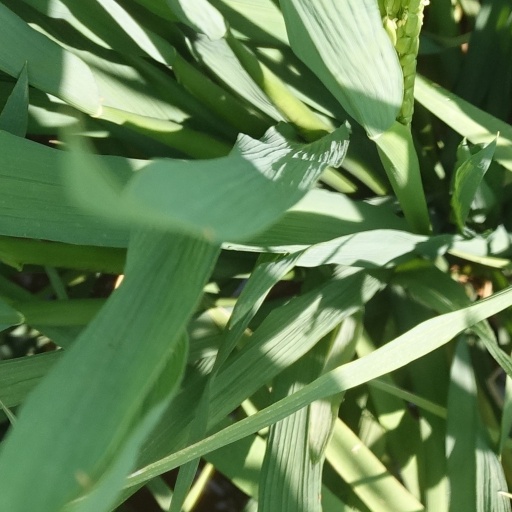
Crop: rice